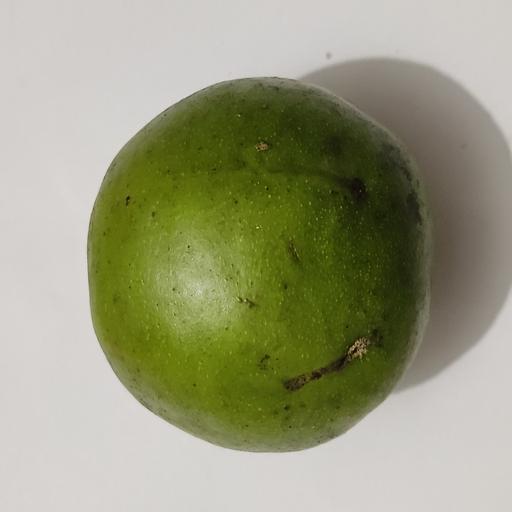
Crop type: Hog Plum